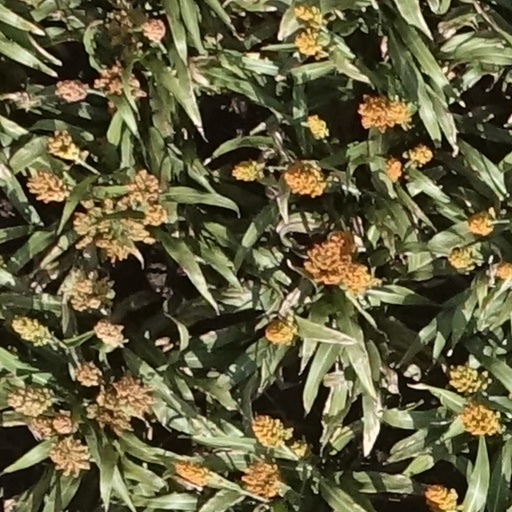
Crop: sorghum